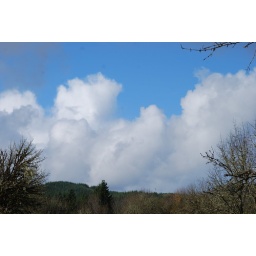
Big clouds over forest